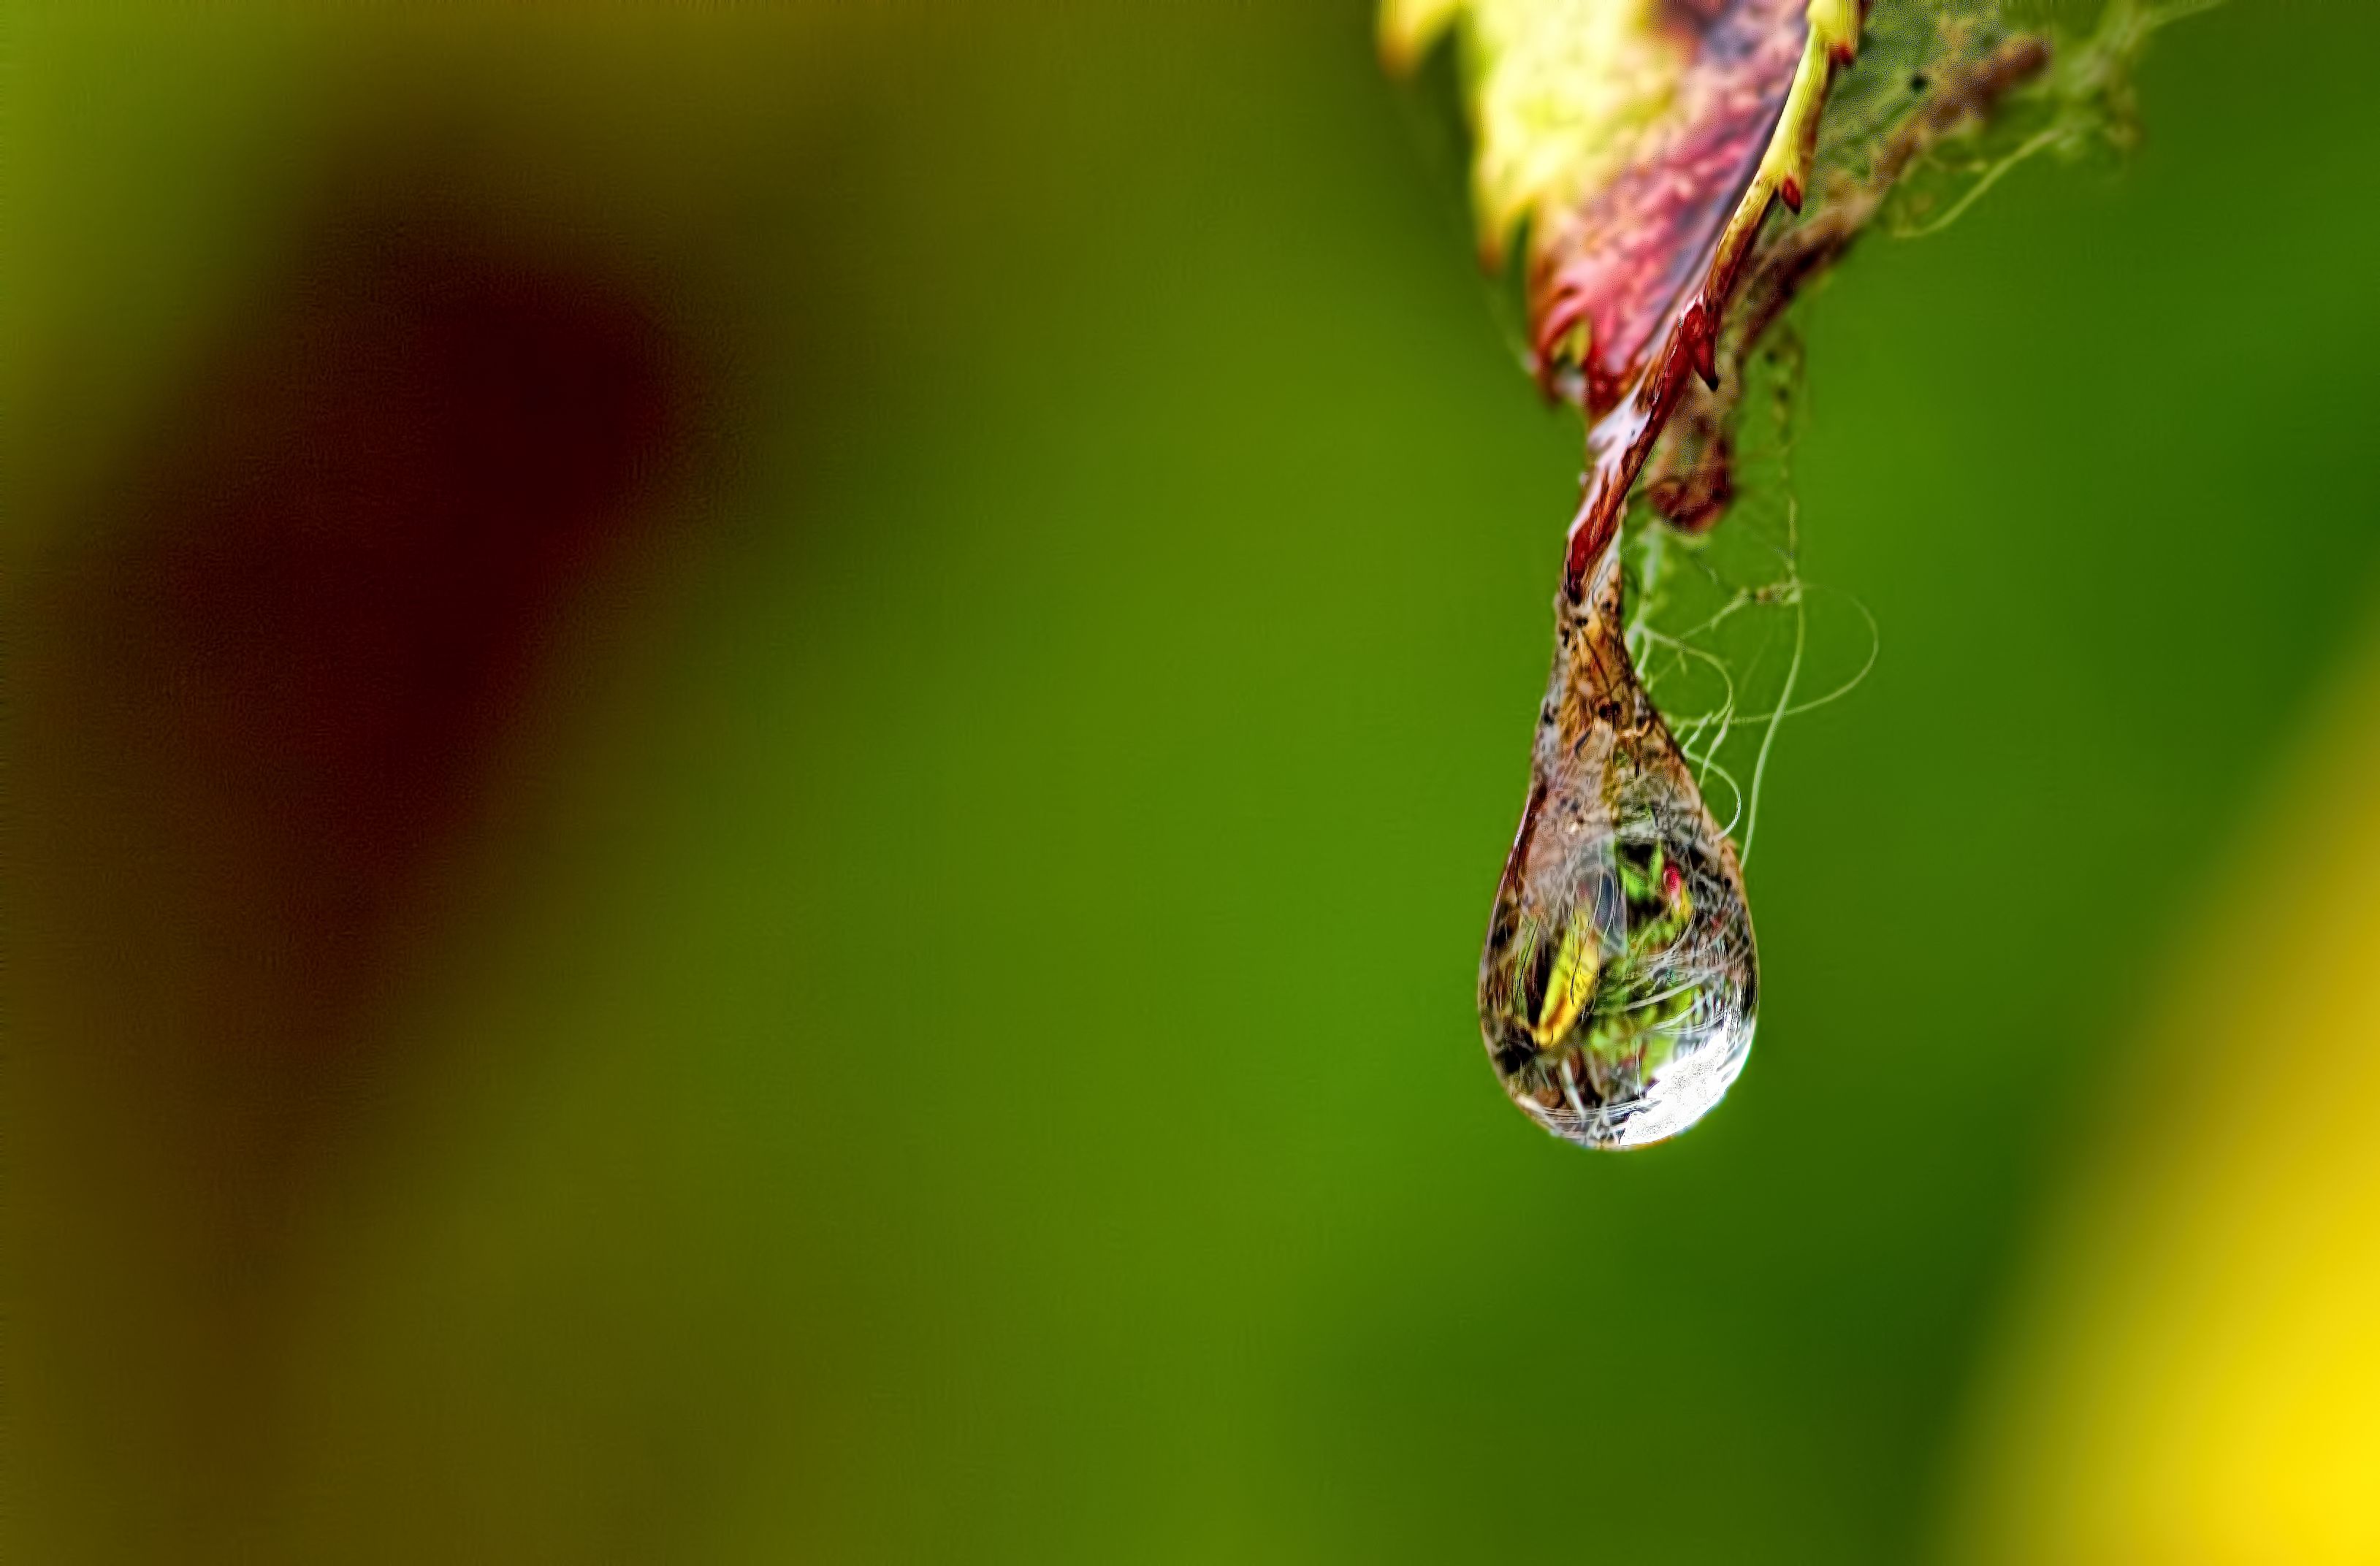
nature, branch, dew, photography, leaf, flower, petal, green, insect, macro, yellow, flora, fauna, invertebrate, close up, thegalaxy, moisture, macro photography, plant stem